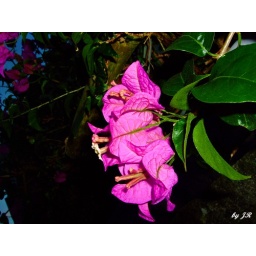
Many different types of flowers which grow in our garden and around our house